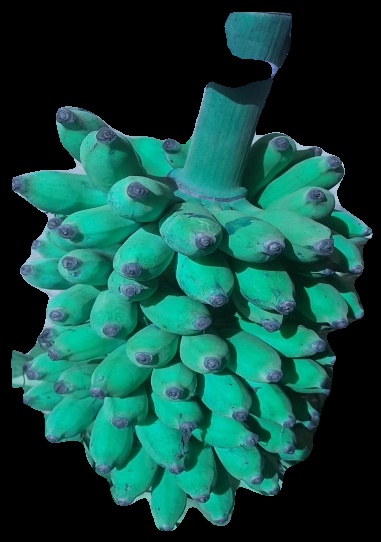
Variety: elakki-bale
Grade: grade3